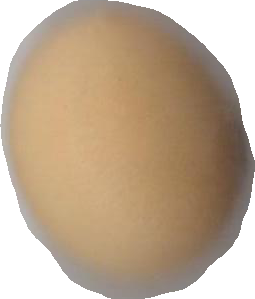
Variety: Grobogan